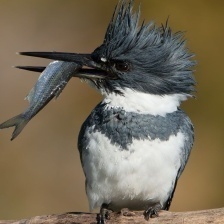
Species: BELTED KINGFISHER
Scientific name: MEGACERYLE ALCYON